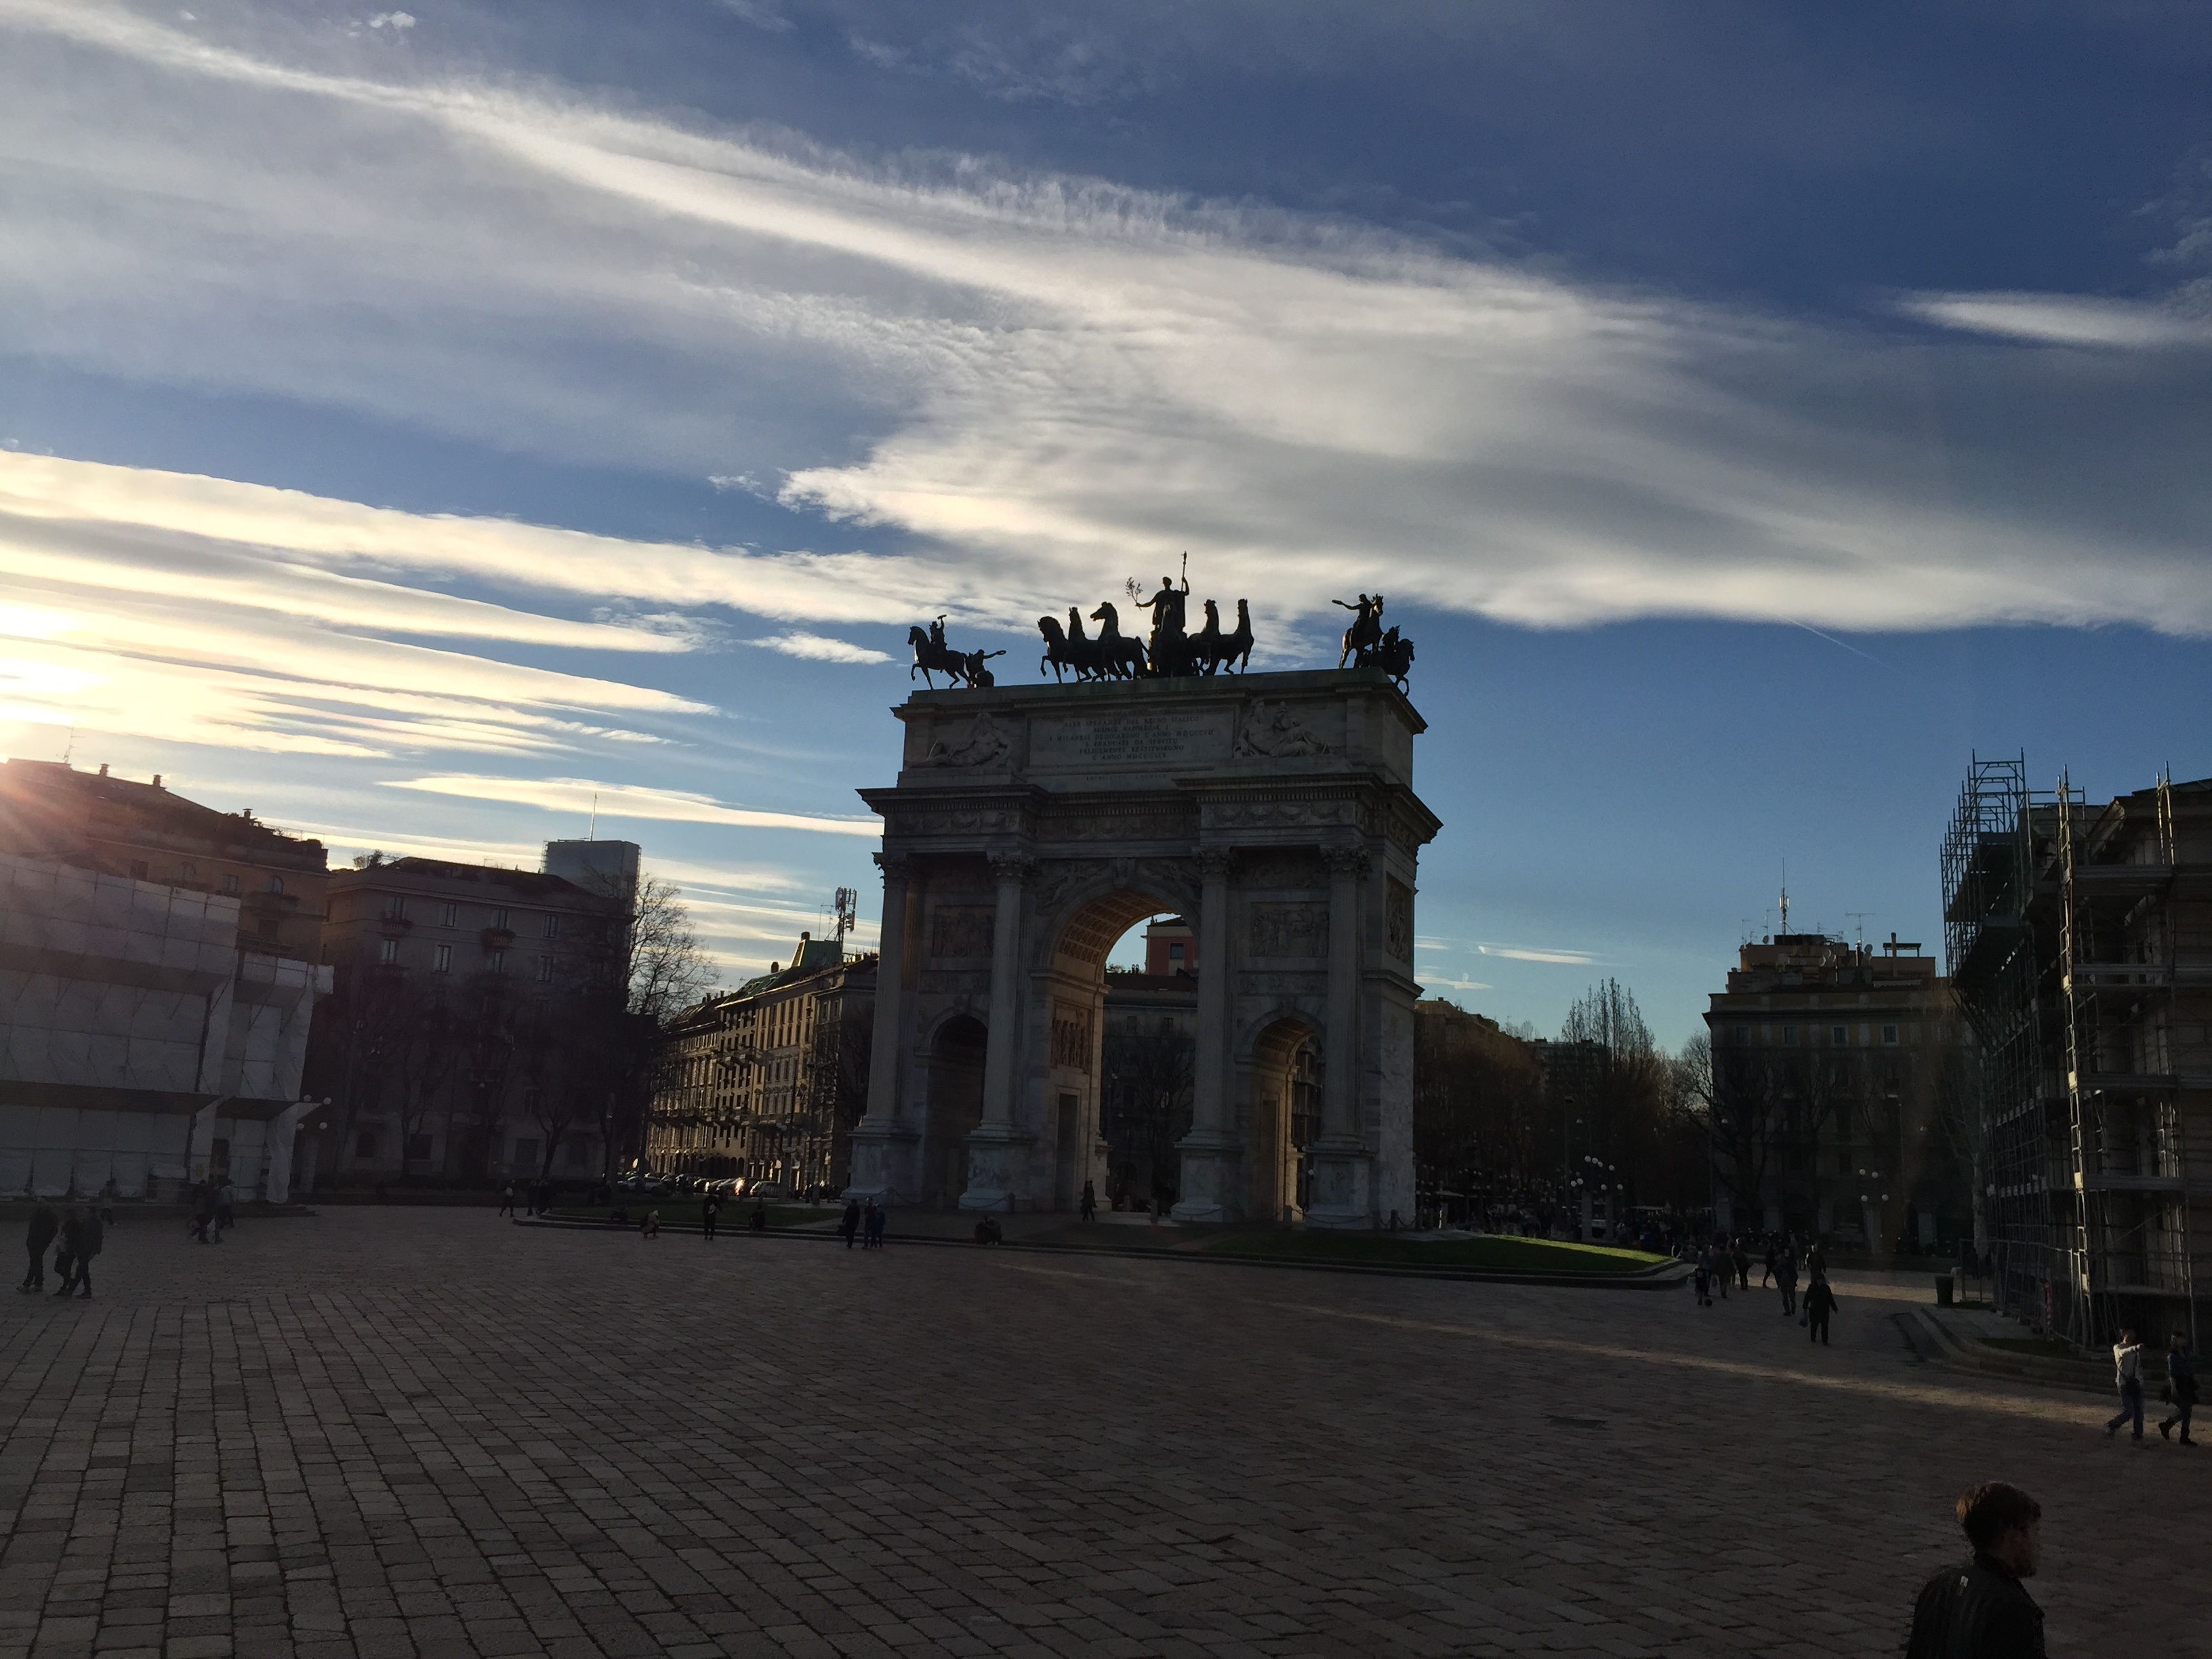
cloud, architecture, sky, sunset, sunlight, morning, city, cityscape, dusk, arch, evening, tower, landmark, urban area, human settlement